Wrestle Kingdom 11

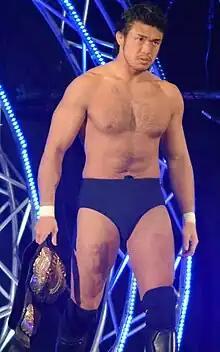
Katsuyori Shibata, who defended the NEVER Openweight Championship at Wrestle Kingdom 11

The NEVER Openweight Championship would also be defended at Wrestle Kingdom 11 with defending champion Katsuyori Shibata taking on Hirooki Goto. Shibata and Goto were high school classmates, who started a storyline rivalry against each other following Shibata's September 2012 return to NJPW. The rivalry lasted until January 2014, when the two came together to form a tag team, eventually winning both the 2014 World Tag League and the IWGP Tag Team Championship. The team disbanded in March 2016, when Goto joined the Chaos stable. Shibata and Goto did not face each other until the 2016 World Tag League, where, on December 5, Shibata and his tag team partner Yuji Nagata defeated Goto and Tomohiro Ishii with Shibata pinning Goto for the win. Five days later, Goto avenged the loss by pinning Shibata in a non-tournament tag team match and afterwards made a challenge for Shibata's NEVER Openweight Championship. The match was made official two days later. Prior to the match at Wrestle Kingdom 11, Shibata brought up the possibility of retiring the NEVER Openweight Championship.